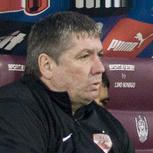
Age: 52